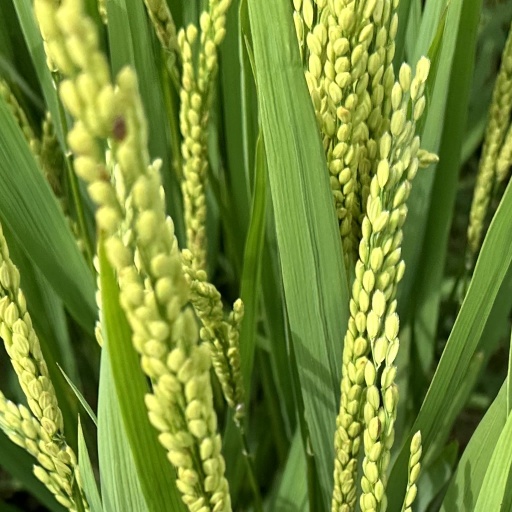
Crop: rice